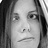
Emotion: neutral